Bulk foods

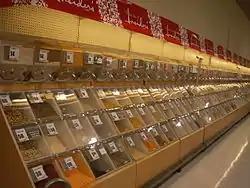
Bulk foods at the Real Canadian Superstore in Winkler, Manitoba

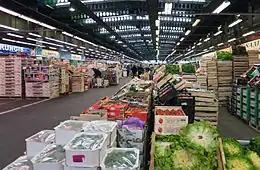
The Rungis International Market in France offers wholesale bulk foods.

Bulk foods are food items offered in large quantities, which can be purchased in large, bulk lots or transferred from a bulk container into a smaller container for purchase. Bulk foods may be priced less compared to packaged foods because they are typically packaged in large generic bulk containers and packaging for grocery outlets, which utilizes lesser natural resources. Additionally, less packaging is congruent with the environmental conservation of natural resources and sustainability. One study found a 96% reduction in packaging used for bulk foods compared to packaged foods.